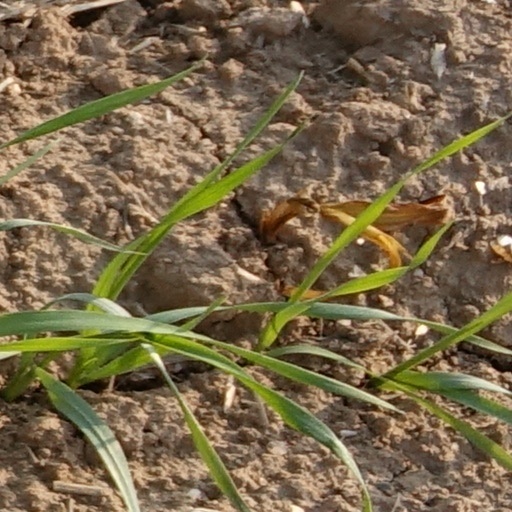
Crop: wheat